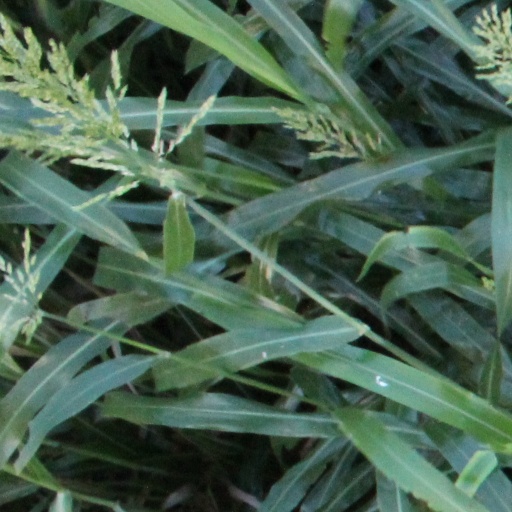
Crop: sorghum